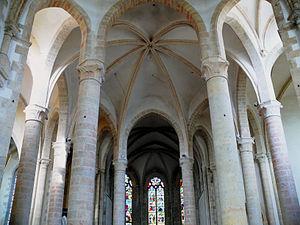
Ferrières - Abbatiale - Choeur
L'histoire du Loiret, en tant qu'entité administrative, commence le 22 décembre 1789 par un décret de l'Assemblée constituante, qui entre en vigueur quelques mois plus tard, le 4 mars 1790. Il est constitué à partir d'une partie des anciennes provinces de l'Orléanais et du Berry. Mais l'histoire du territoire du département du Loiret est bien plus ancienne.
L'abbaye Saint-Pierre-et-Saint-Paul de Ferrières est une abbaye bénédictine française située à Ferrières-en-Gâtinais dans le département du Loiret et la région Centre-Val de Loire.